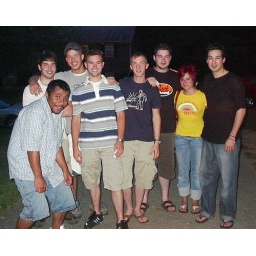
My youngest turns 21. He is wearing the black shirt in the middle